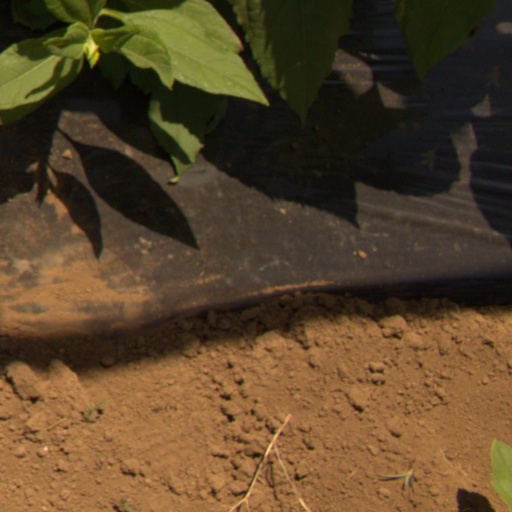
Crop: Jerusalem artichoke